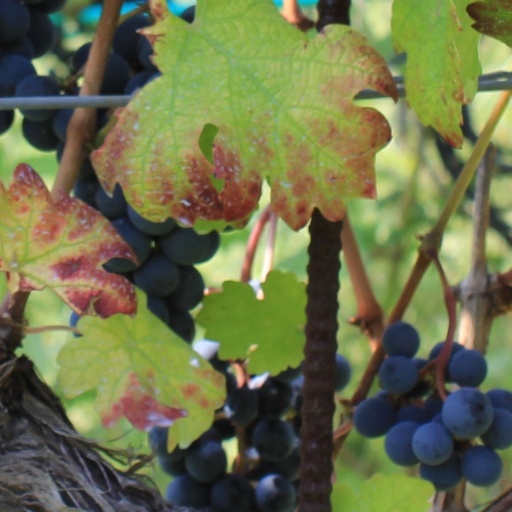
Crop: grape